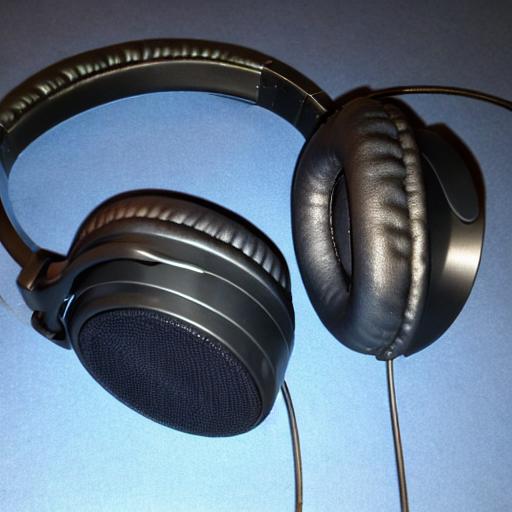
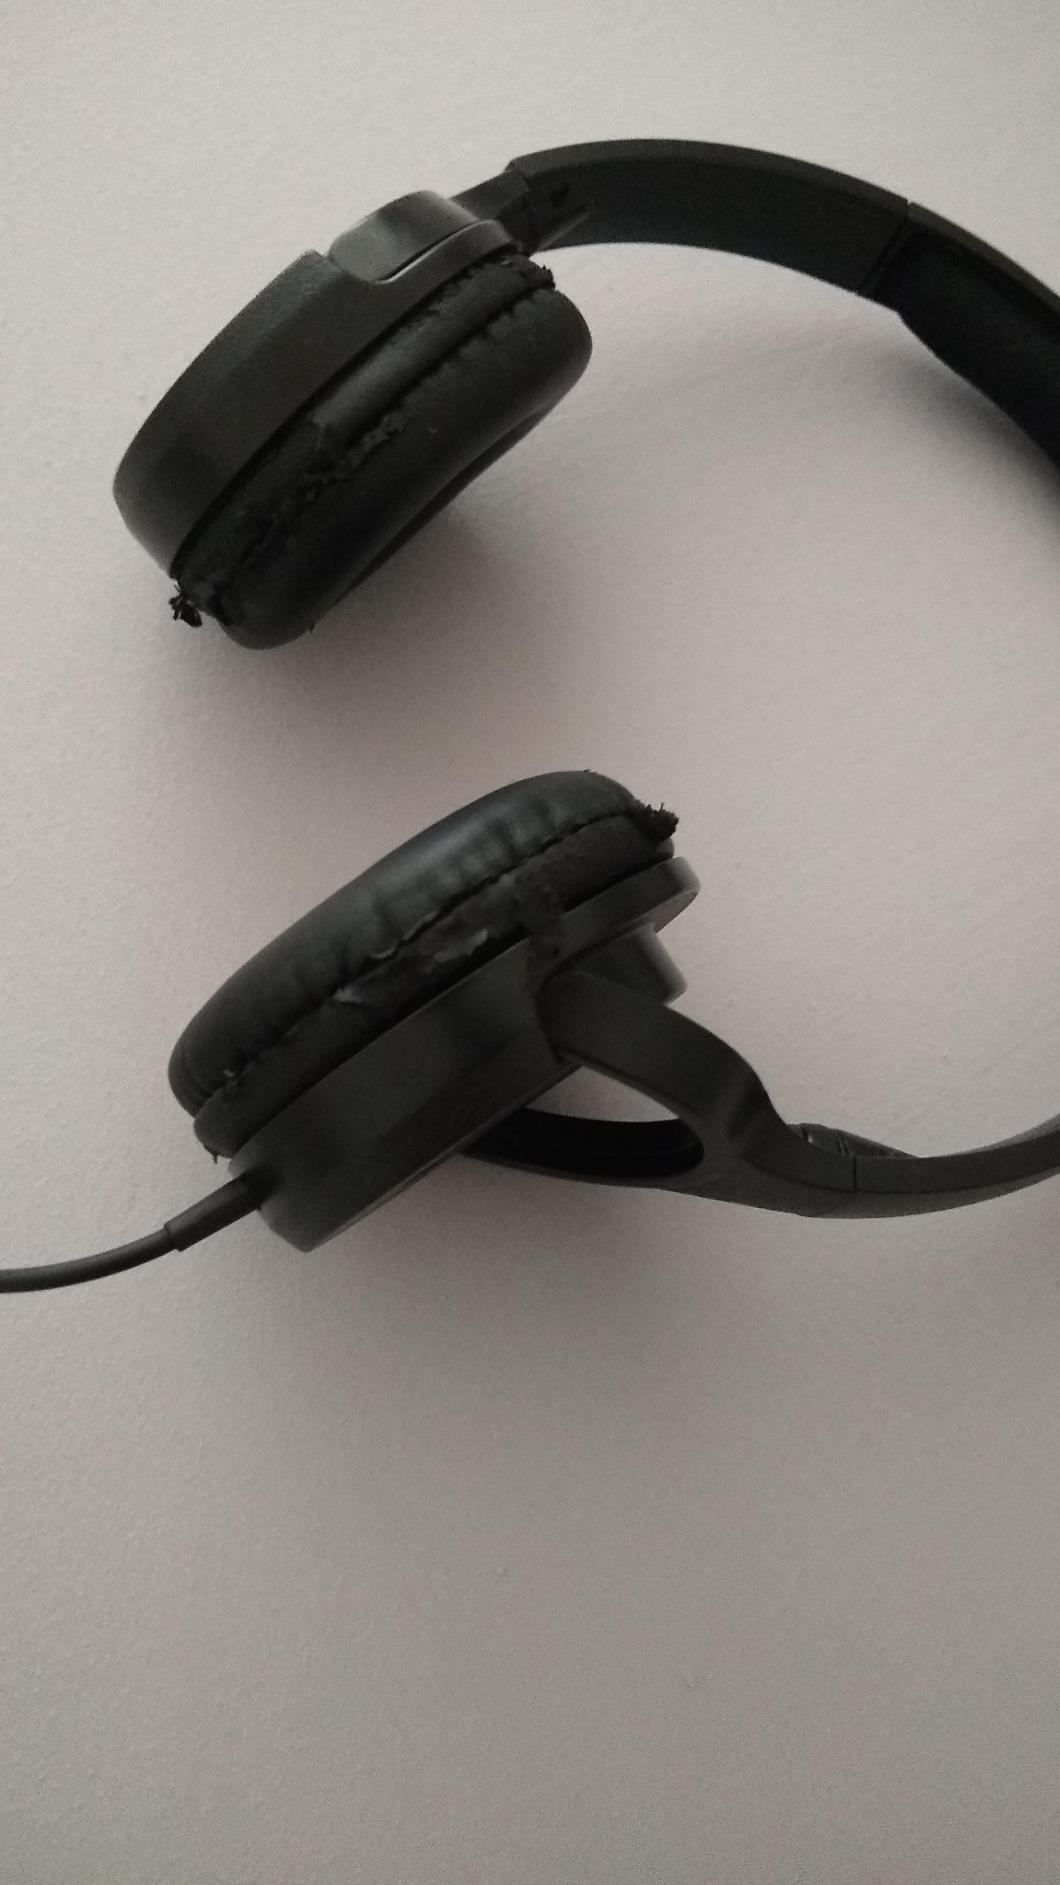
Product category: headphones
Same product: no